Envirothon

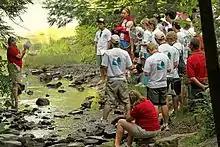
Training Session During the 2012 Envirothon Competition.

States and provinces across the United States and Canada each have their own local competitions from which the winning high school team earns the privilege of representing their state/province at the North American Envirothon Competition, held each summer in a different U.S. state or Canadian province. In regions with a considerable number of teams, competitions on subdivision, county, regional, or district levels are also held. Teams must win these intermediary competitions in order to move on to the state/province levels. At the North American Competition, teams that rank first through tenth receive prizes and scholarships of various values.